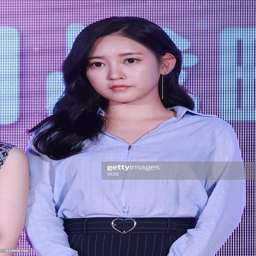
person attends a press conference .